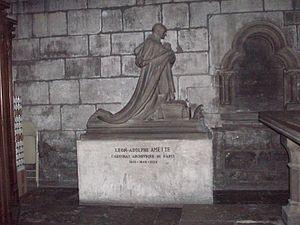
Orant de Léon-Adolphe Amette (1850-1920), évêque de Bayeux puis archevêque de Paris, cardinal, dans la chapelle Saint-Vincent-de-Paul. Œuvre du sculpteur Hippolyte Lefèbvre réalisée en 1923.
Cette page est destinée à fournir une liste non exhaustive des principaux orants funéraires situés en France. Elle est articulée dans l'ordre géographique, par département, puis par commune, puis par lieu ou édifice, puis par personnage par ordre chronologique.